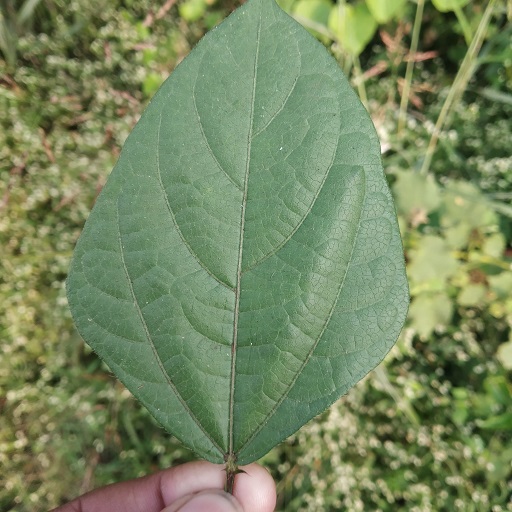
Label: Healthy